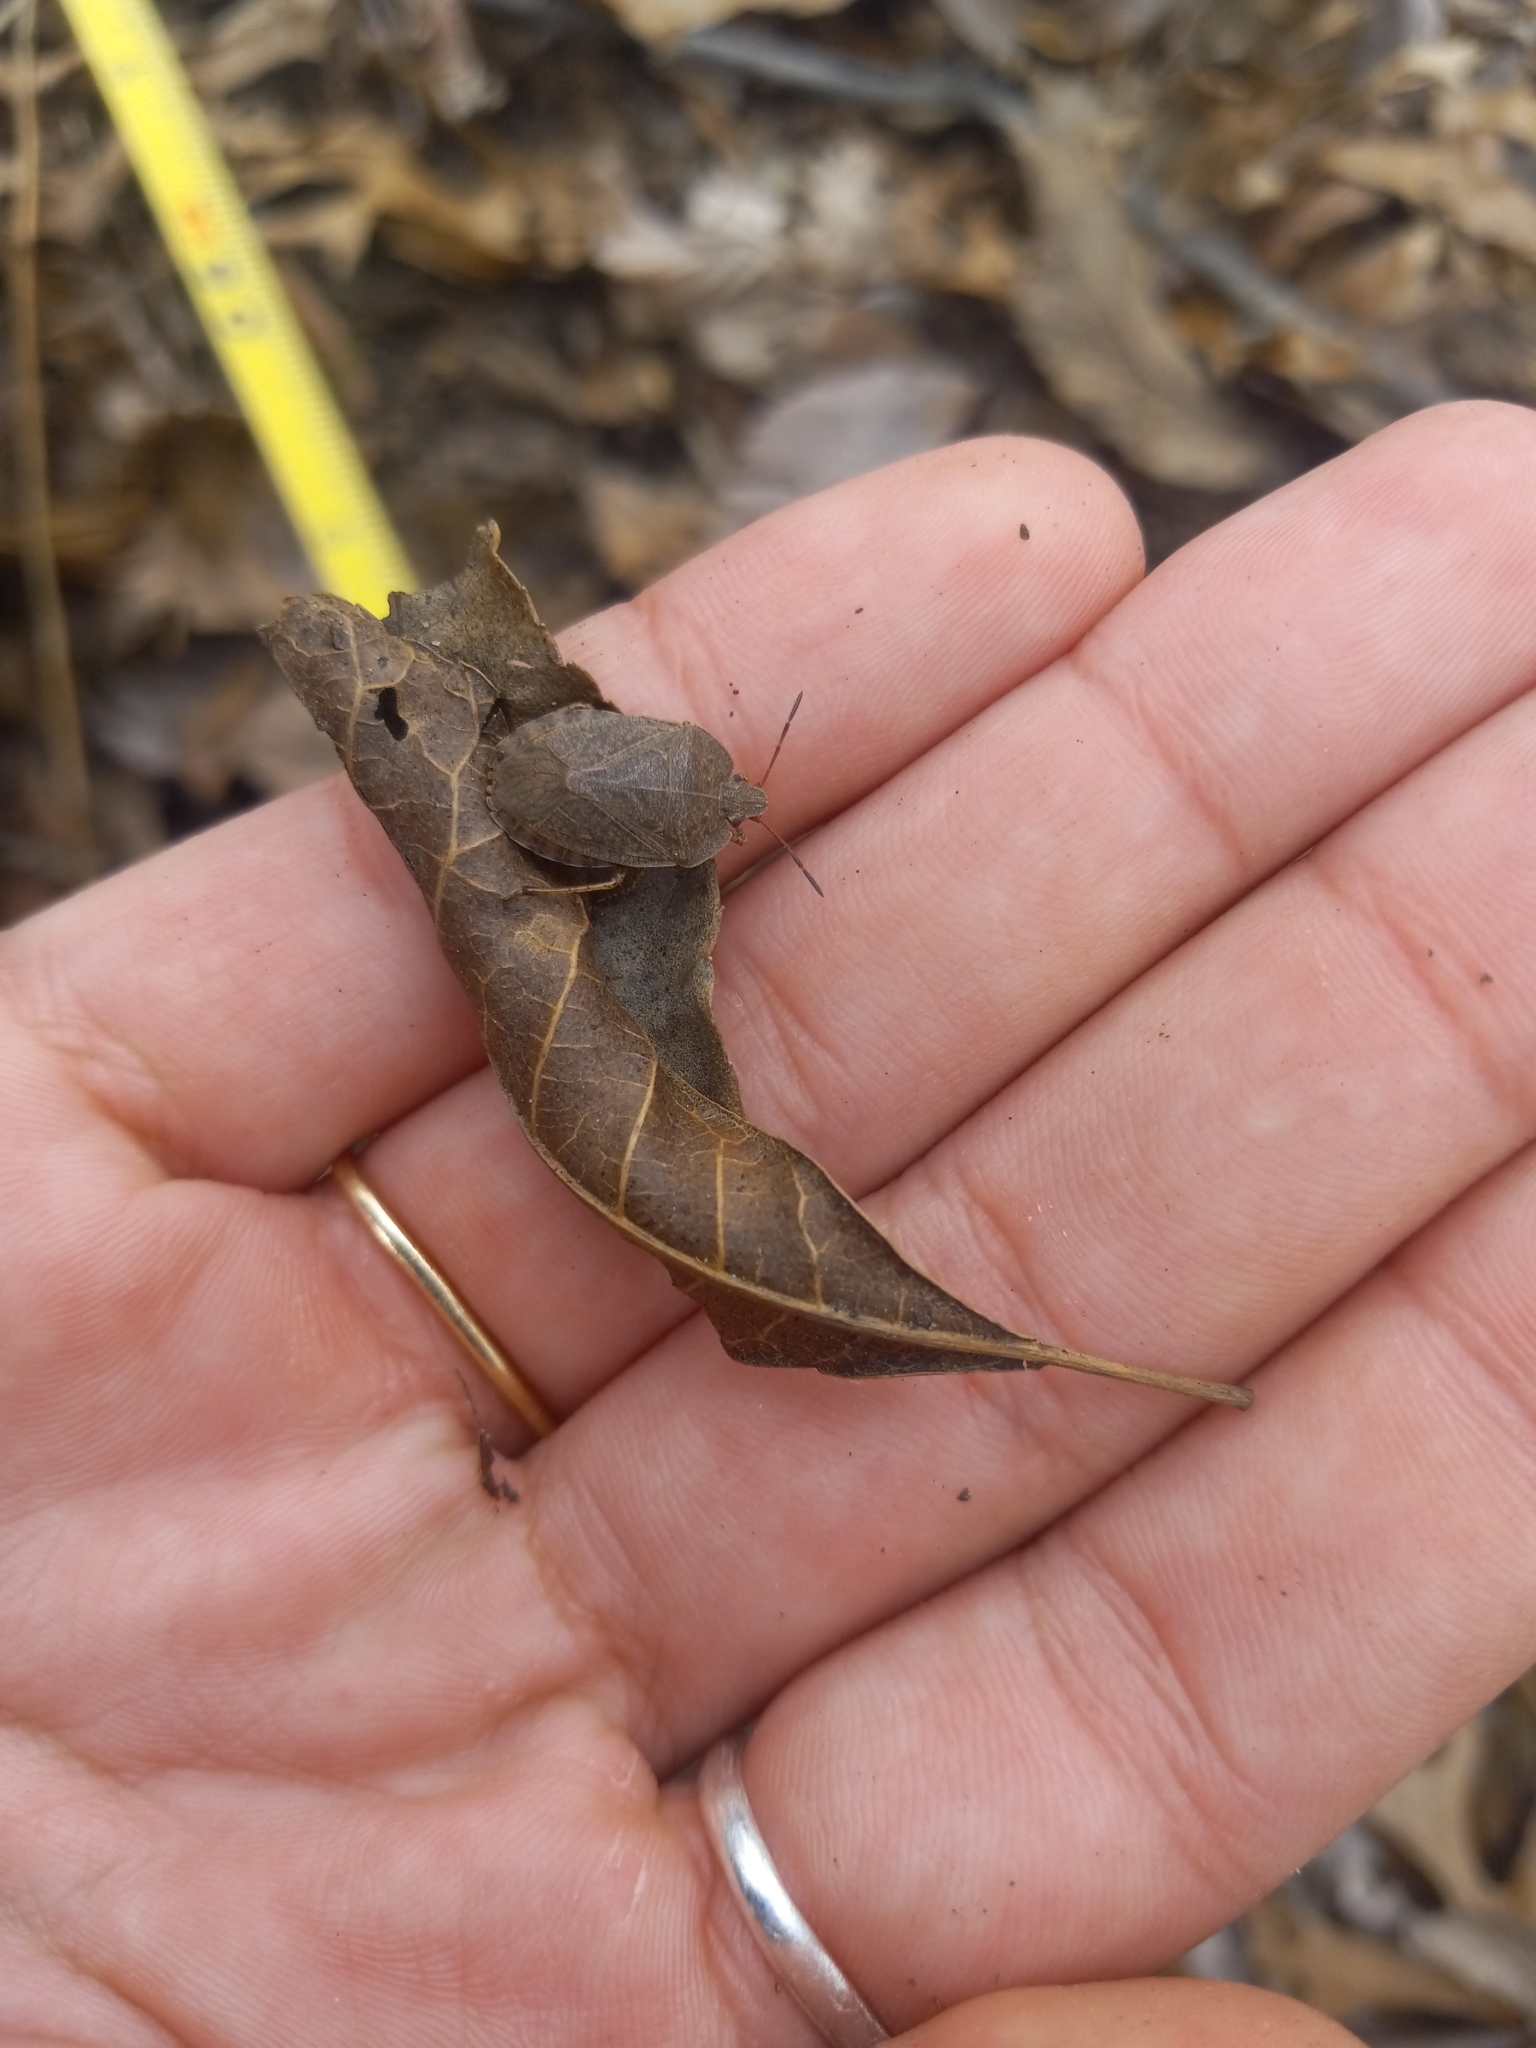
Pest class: stink_bug